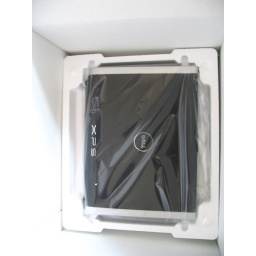
laptop in box